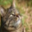
Label: cat